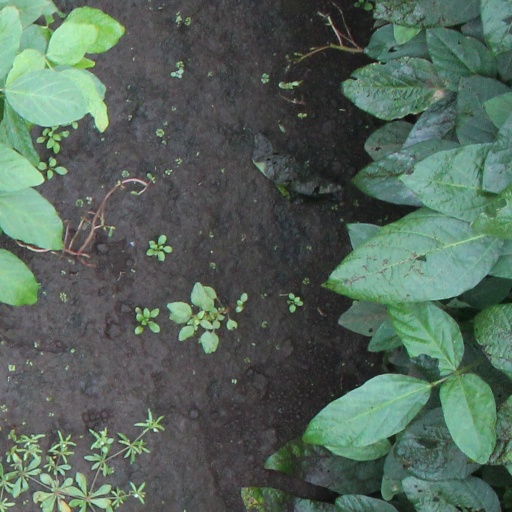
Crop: soybean